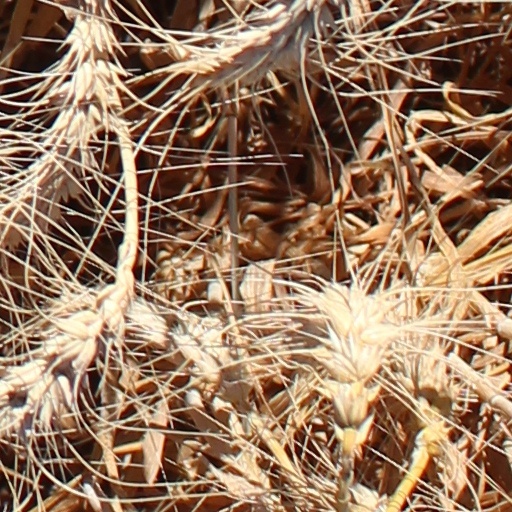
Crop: wheat